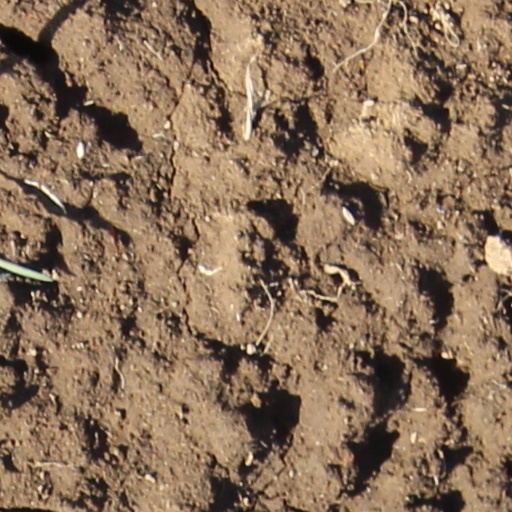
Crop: wheat